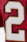
Number: 2